Manuel García (tenor)

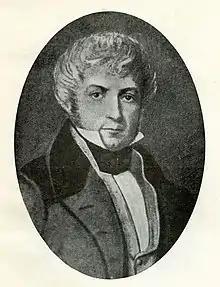

Manuel del Pópulo Vicente Rodriguez García (also known as Manuel García the Senior; 21 January 1775 – 10 June 1832) was a Spanish opera singer, composer, impresario, and singing teacher. He is often credited as a key figure in the development of modern vocal technique and vocal pedagogy.